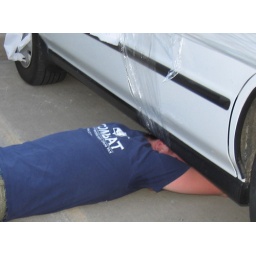
Ryan throwing plastic wrap under the car